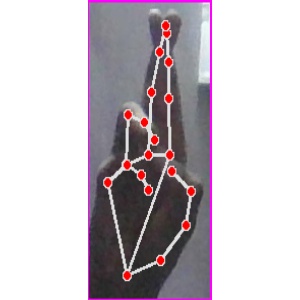
अक्षर: र